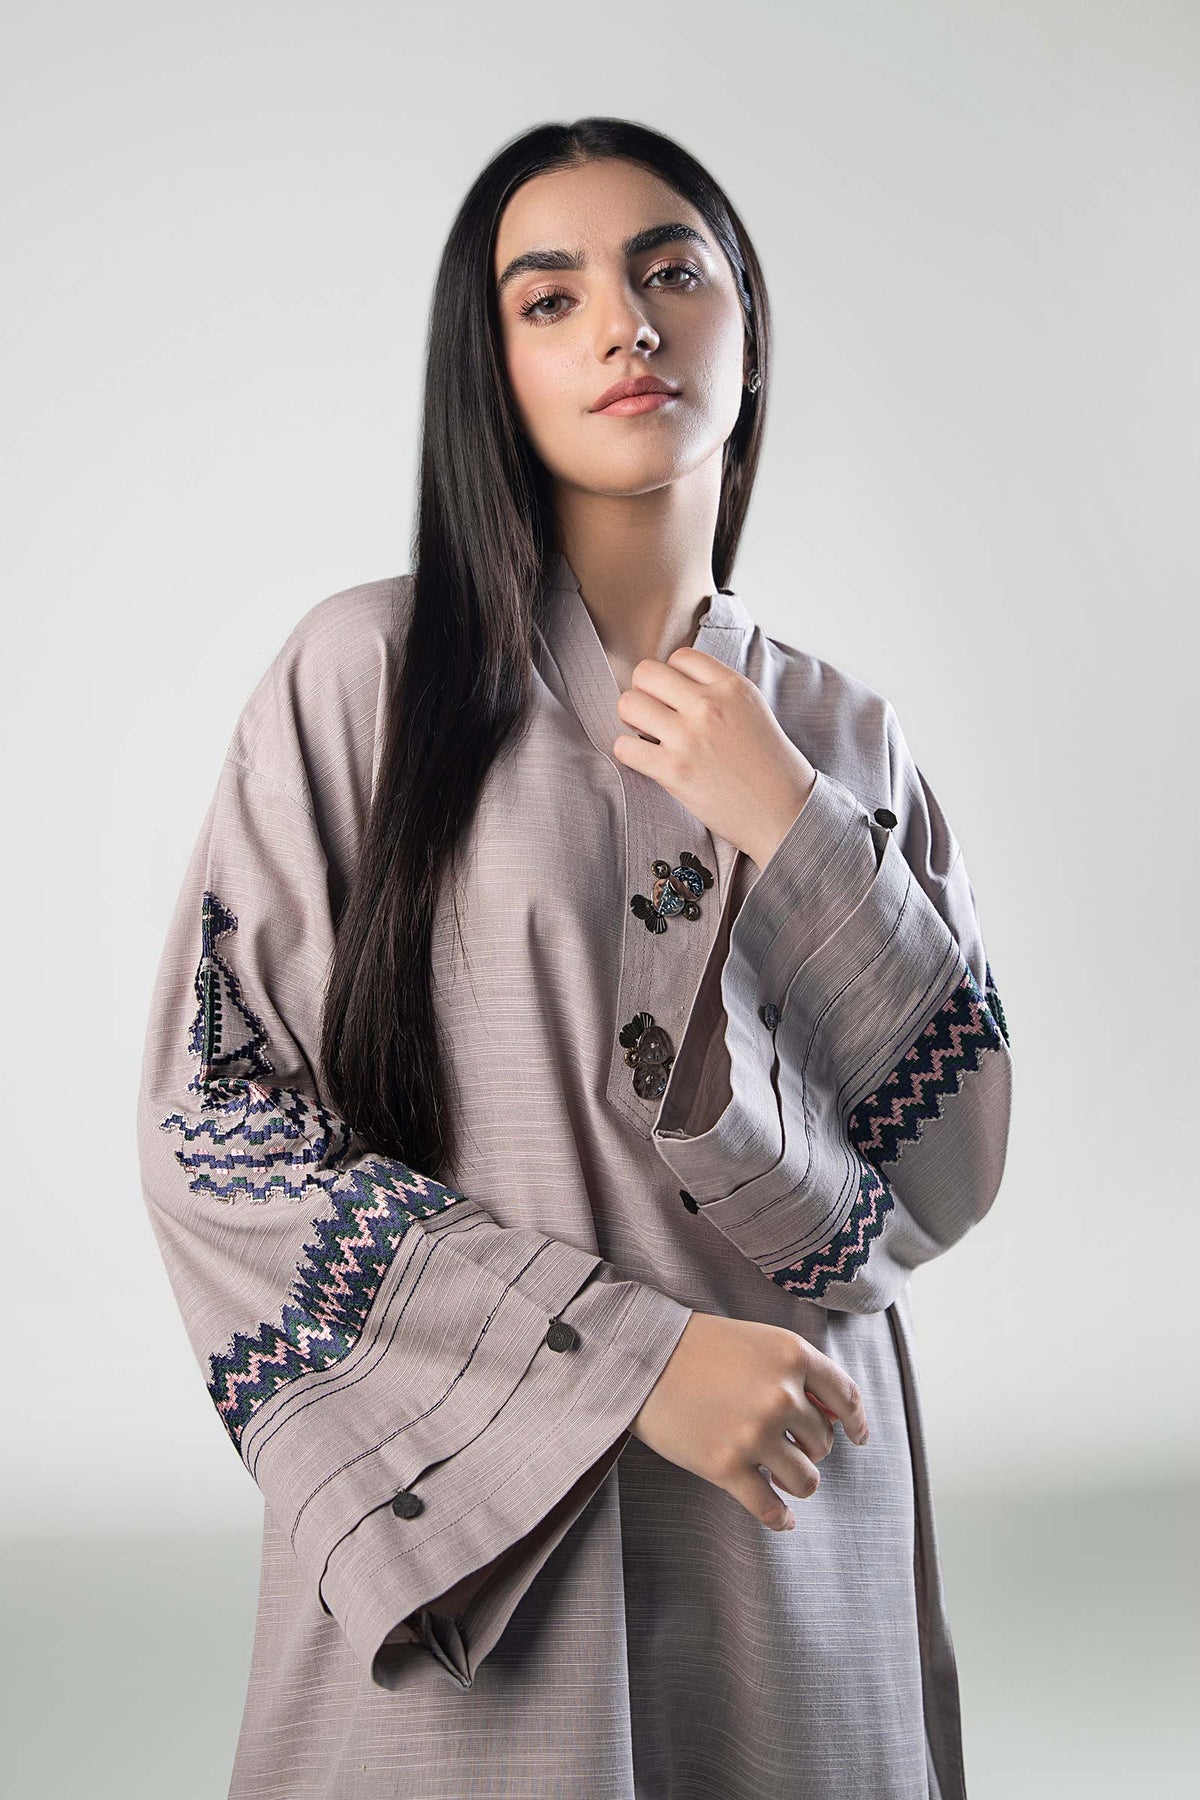
grey multi embroidered kurta dress